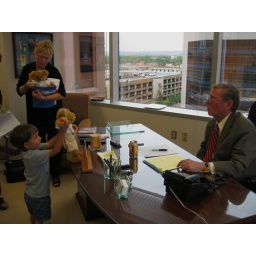
My son visiting Senator Dominici at his office in downtown Albuquerque.